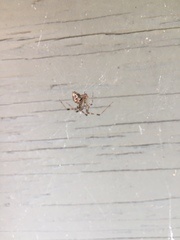
Species: Parasteatoda_tepidariorum